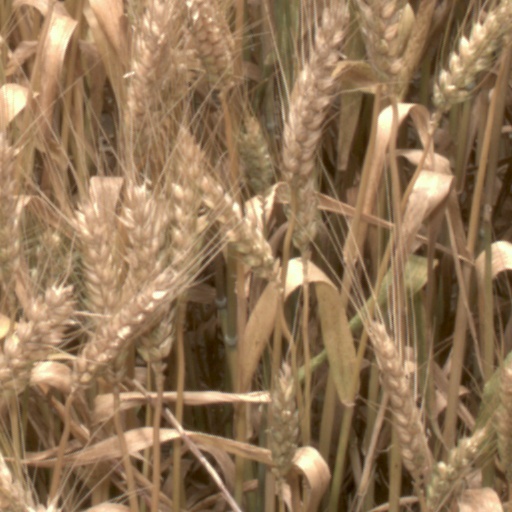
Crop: wheat